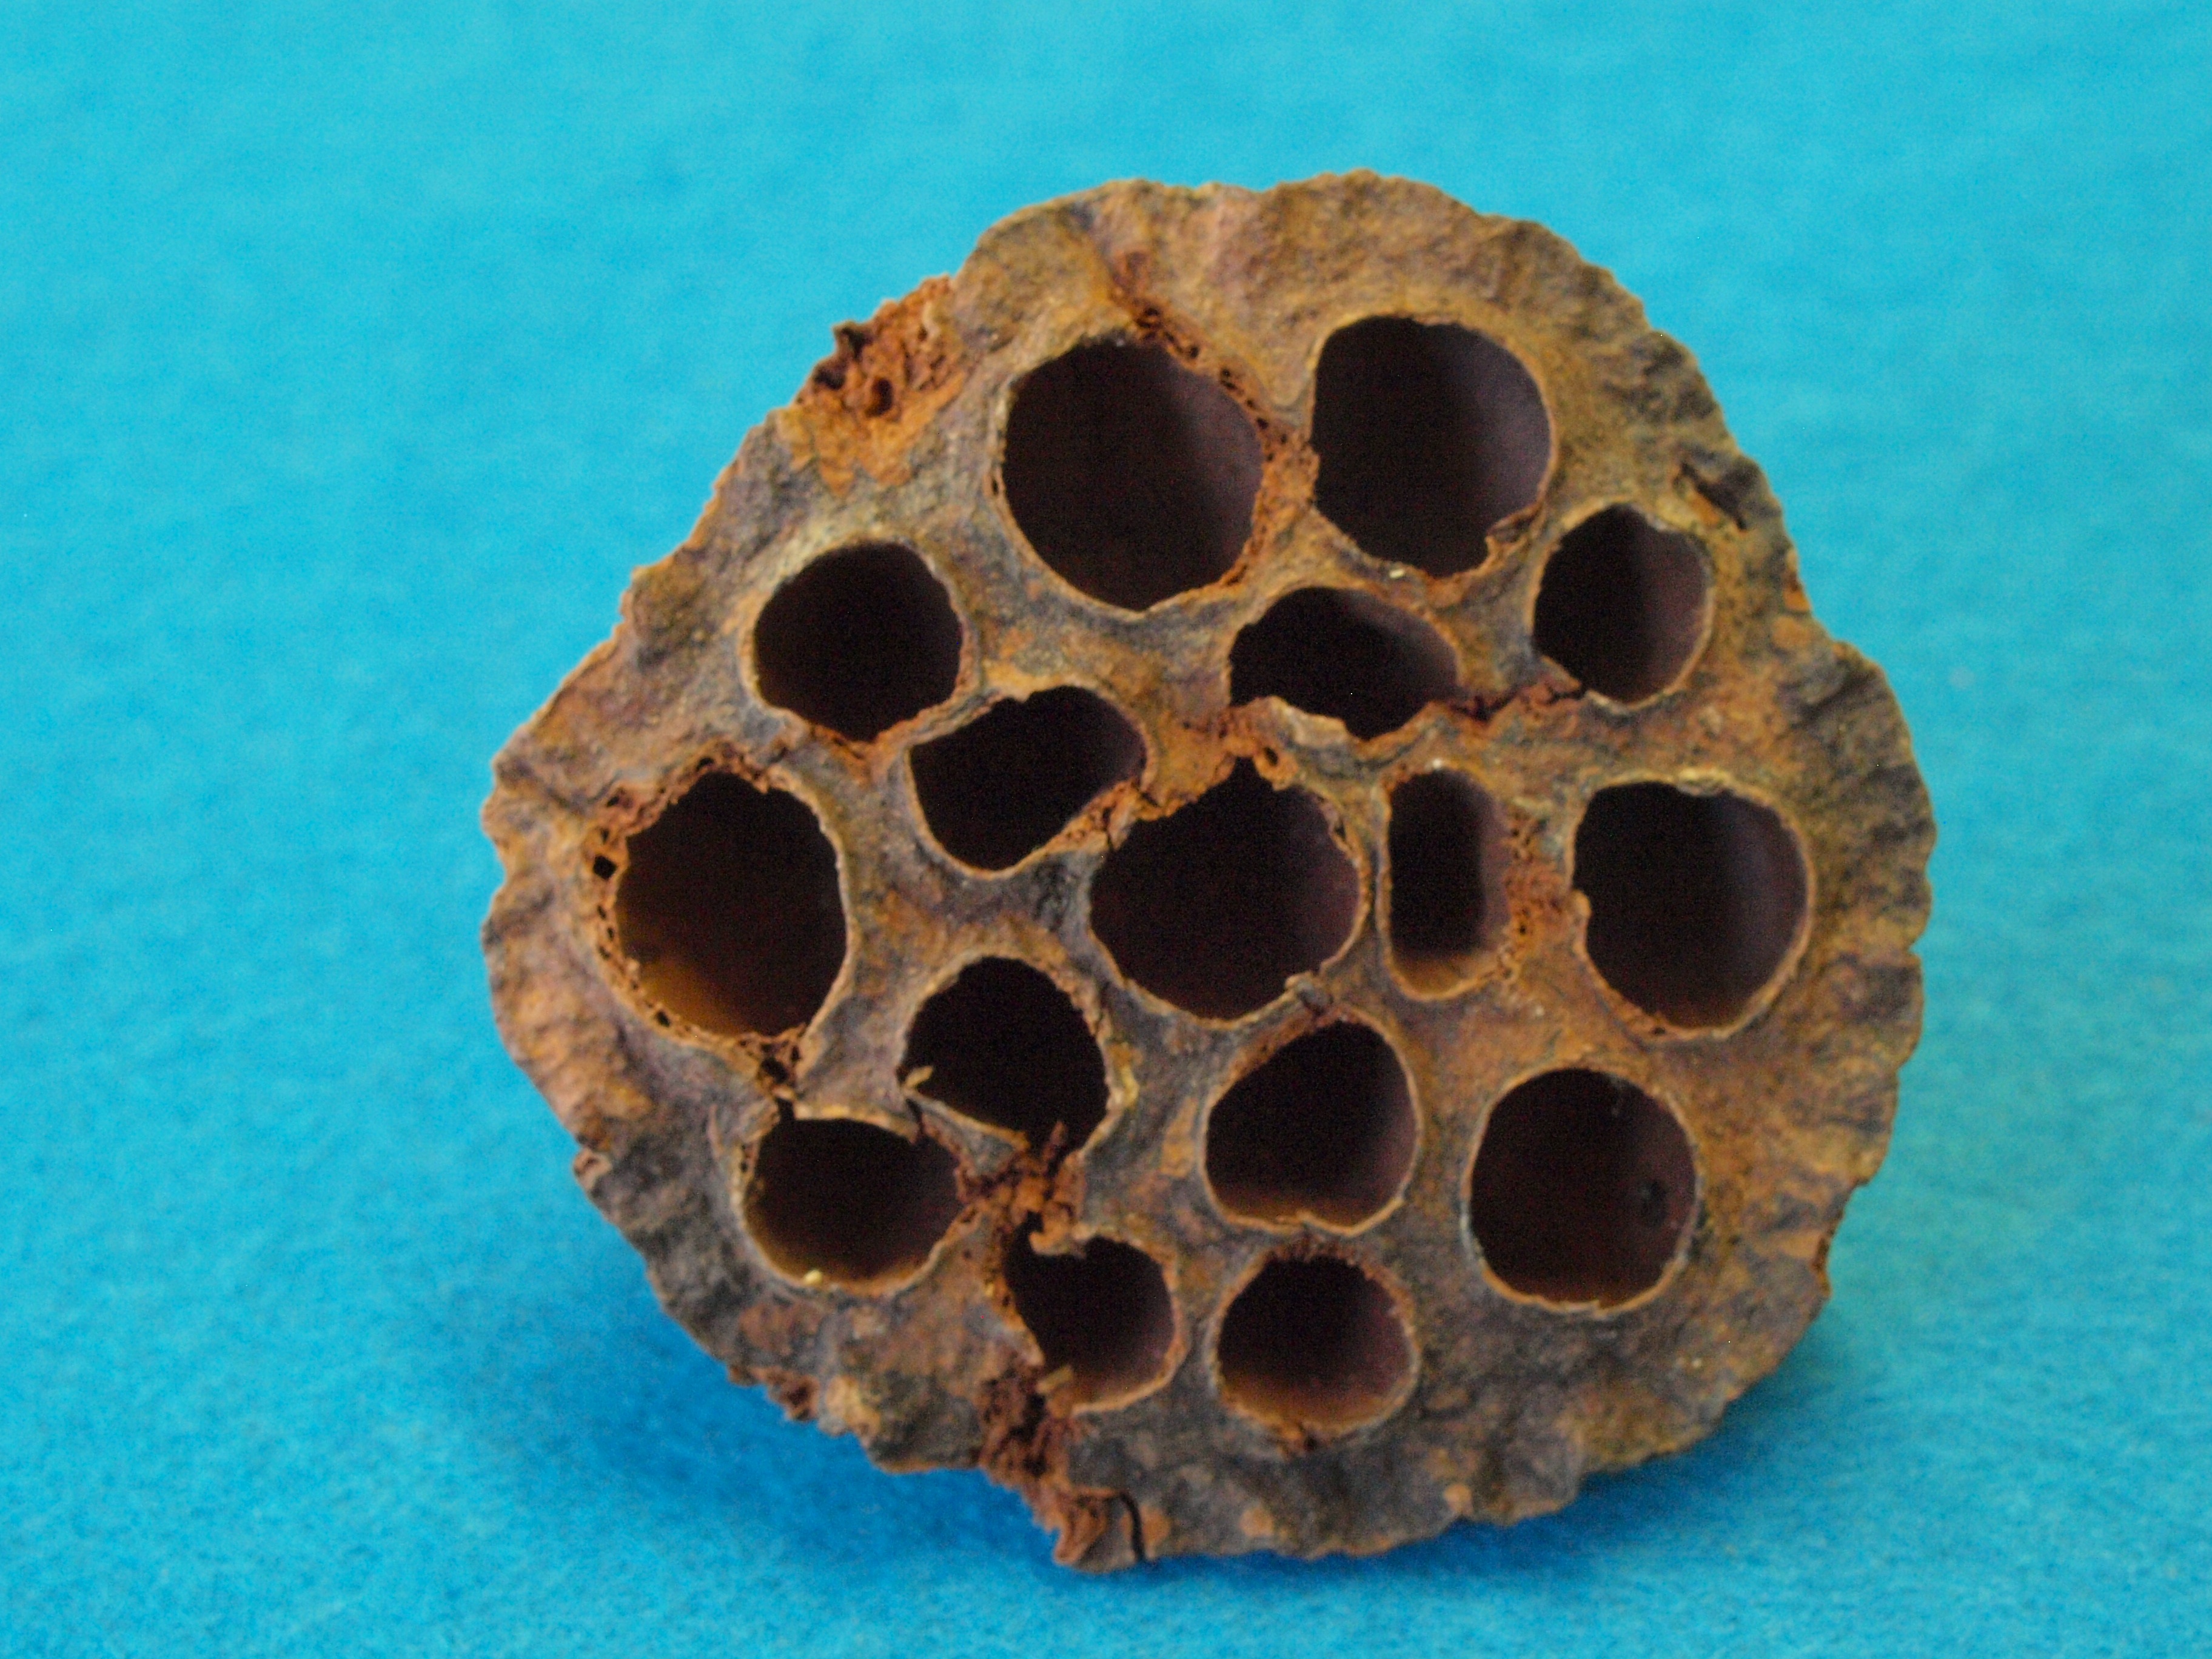
blossom, bloom, pattern, insect, dried, nelumbo nucifera, indian lotus, aquatic plant, invertebrate, lotus